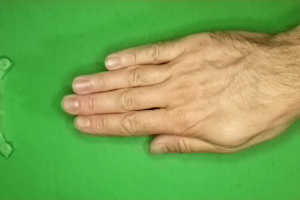
Label: paper